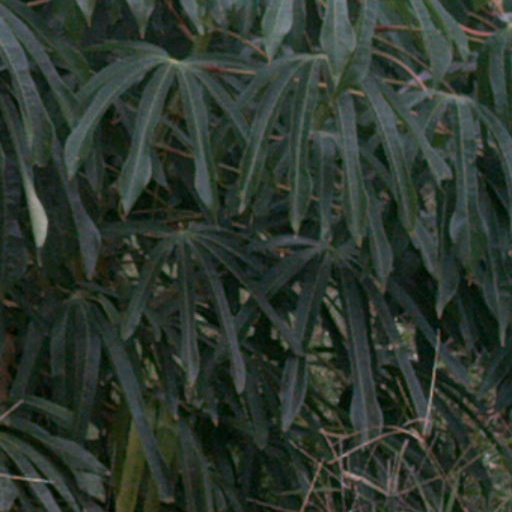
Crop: cassava